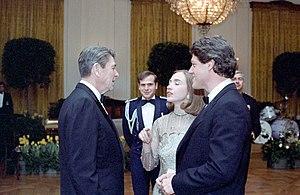
Hillary Diane Clinton /ˈhɪləɹi daɪˈæn ˈklɪntən/, née Rodham /ˈɹɑdəm/ le 26 octobre 1947 à Chicago, est une femme politique américaine, notamment secrétaire d'État des États-Unis de 2009 à 2013.